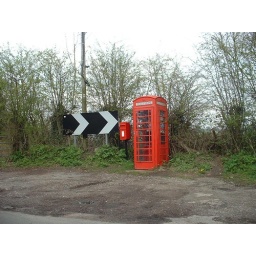
K6 telephone box which has since gone in the BT removal programme.